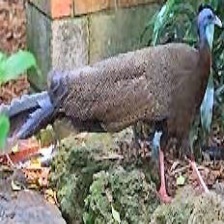
Species: GREAT ARGUS
Scientific name: ARGUSIANUS ARGU